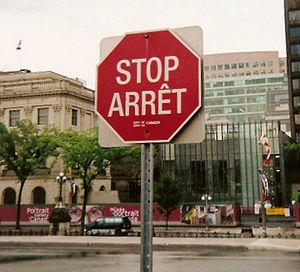
Le français est diffusé dans de nombreux pays de par le monde, avec des statuts différents.
La signalisation routière de priorité est l'ensemble des équipements de la voirie destinés à informer les usagers de la route des règles de priorité à certaines intersections ou au droit de passages étroits.
La signalisation bilingue consiste en la représentation sur un même panneau de signalisation d'inscriptions en deux langues ou plus. Son utilisation est réglementairement réservée à des situations locales où est en vigueur le bilinguisme administratif ou bien où il existe un important trafic touristique ou commercial ; on en trouve parfois aussi dans les quartiers où la proportion d'immigrés originaires d'une même zone linguistique est élevée. Dans un sens plus extensif, elle inclut, dans les régions où coexistent des langues transcrites en alphabets non latins, la translittération des toponymes et l'éventuelle traduction des textes complémentaires. La tendance générale est plutôt de remplacer les informations qui devraient être fournies en plusieurs langues par des symboles et des pictogrammes standardisés au niveau international et représentatifs du contenu de l'information. L'emploi de la signalisation bilingue est sans doute le principal instrument symbolique de perception et d'institutionnalisation de la réalité bilingue d'un territoire.